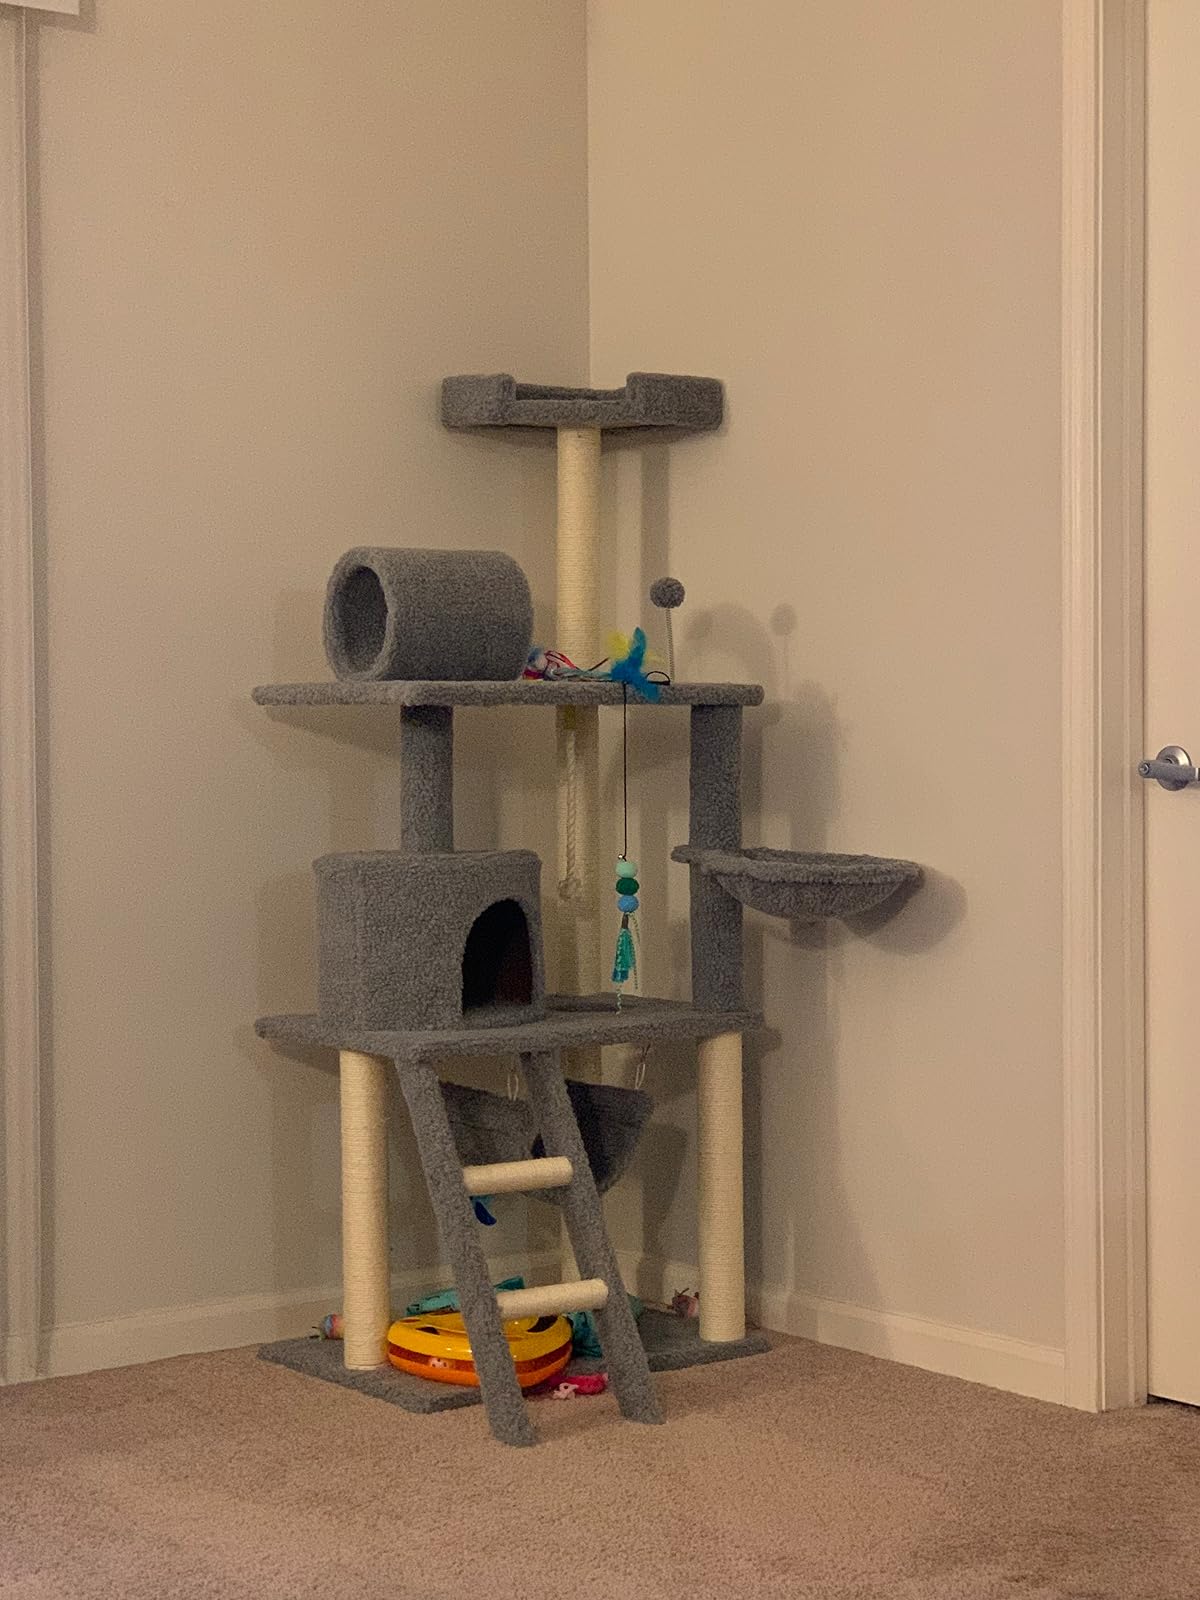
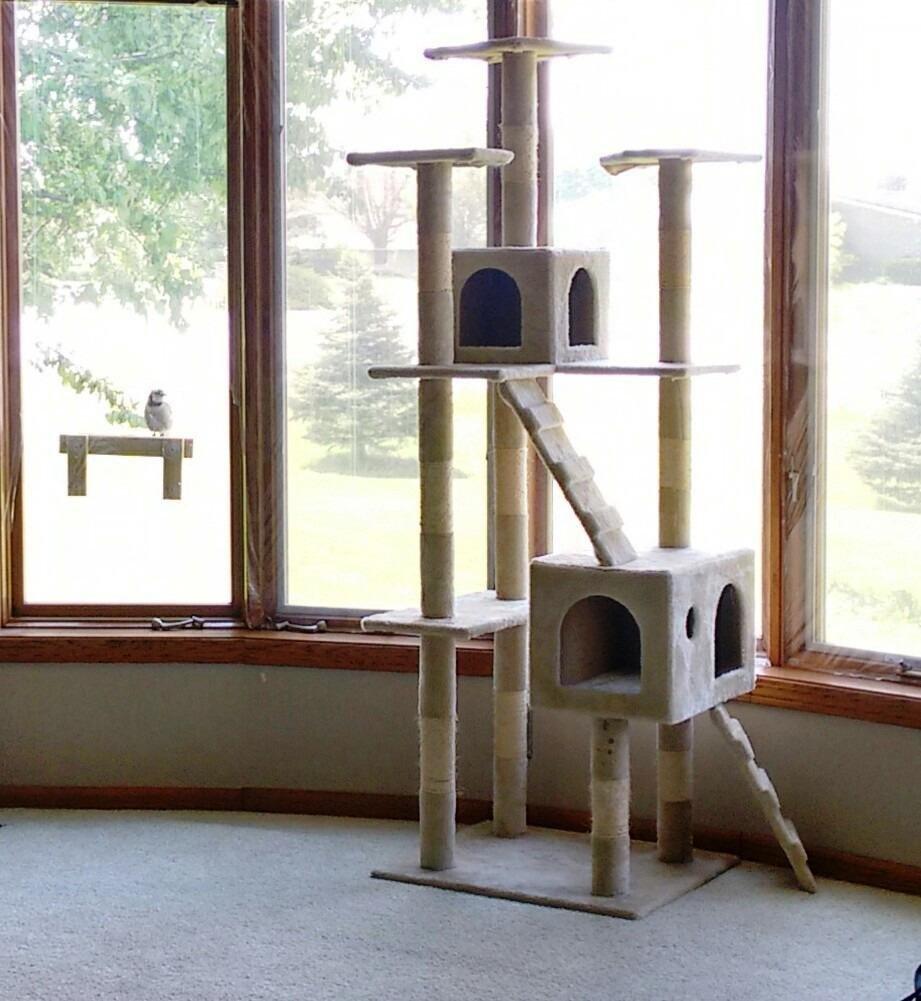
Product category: items_cat tree
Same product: no